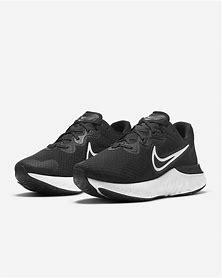
Brand: Nike
Model: Renew Run